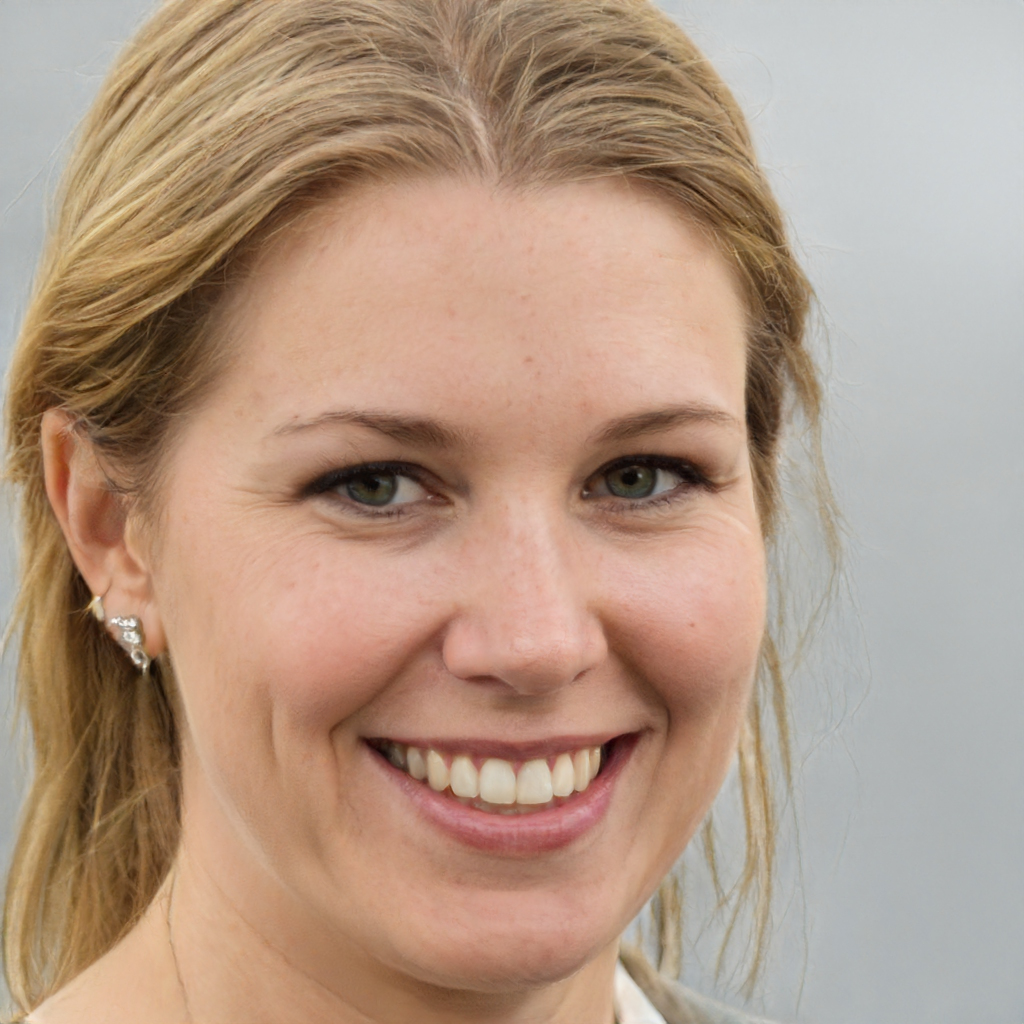
Gender: Female